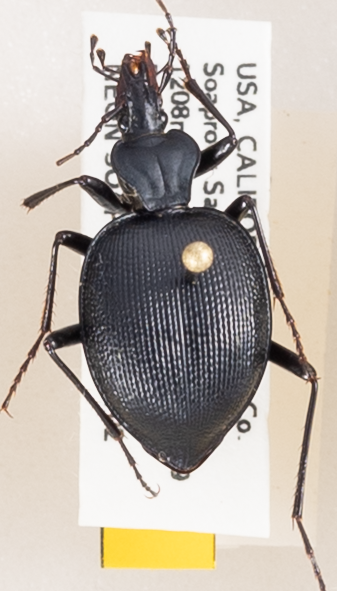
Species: Scaphinotus oreophilus
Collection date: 2018-07-02
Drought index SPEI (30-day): -0.884
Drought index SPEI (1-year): -0.32
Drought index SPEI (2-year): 0.8